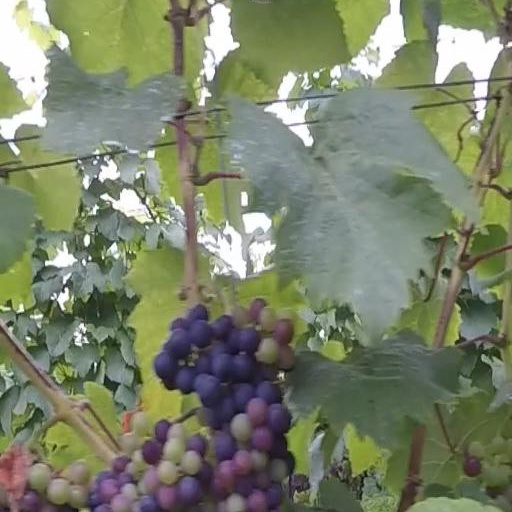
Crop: grape